History of Uzbekistan

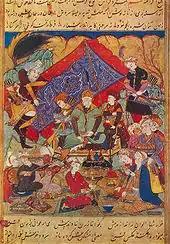

In the same centuries, however, the region also was an important center of intellectual life and religion. Until the first centuries after Christ, the dominant religion in the region was Zoroastrianism, but Buddhism, Manichaeism and Christianity also attracted large numbers of followers.